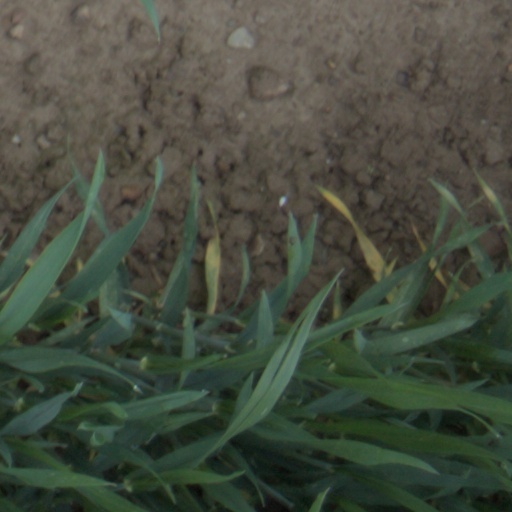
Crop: wheat